Battle of Skerki Bank

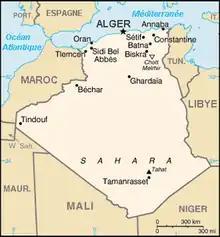

On 1 December, Force Q sailed to attack Axis shipping on the convoy route from Trapani in Sicily to Tunis. Four convoys were at sea, comprising thirteen merchantmen escorted by seven destroyers and twelve torpedo boats. Three convoys were ordered to return after being spotted by British reconnaissance aircraft but Convoy H continued towards Tunis. The convoy was overflown by aircraft during the night of 1/2 December and flares marked the course of the ships; at 00:30 Force Q picked up the Italian ships on radar, north-east of Bizerta.